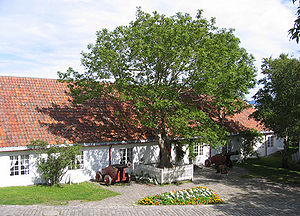
Munkholmen / Galleri
Munkholmen er en lille ø på 13 hektar som ligger ca. 2 km udenfor Trondheim centrum i Trondheimsfjorden.